History of Sarajevo

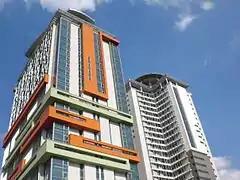
Bosmal City Center

Unexpectedly aided by a fire that burned down a large part of the central city area (čaršija), architects and engineers who desired to modernize Sarajevo rushed to the city. The result was a unique blend of the remaining Ottoman city market and contemporary Western architecture. For the first time in centuries, the city significantly expanded outside its traditional borders. Much of the city's contemporary central municipality (Centar) was constructed during this period.